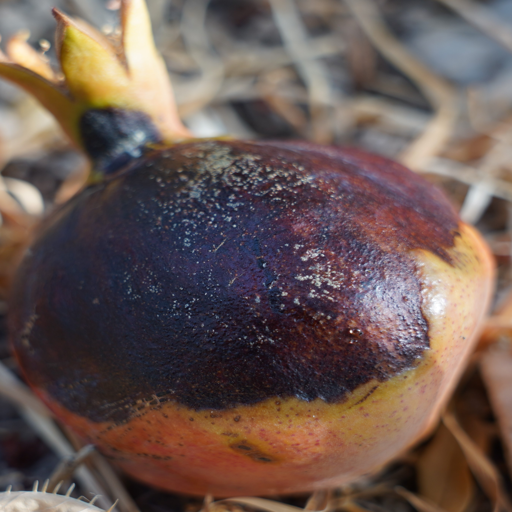
Label: Colletotrichum spp